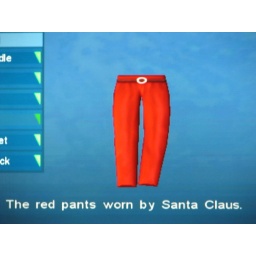
Not just some average everyday Santa costume pants, these are THE red pants worn by Santa Claus!